Flawed (film)

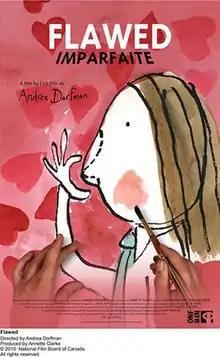
Film poster

Flawed is a 2010 short animated documentary film and website by Halifax filmmaker Andrea Dorfman about body image, combining stop-motion animation and hand-painted images. "Flawed" was produced in Halifax by Annette Clarke for the National Film Board of Canada.